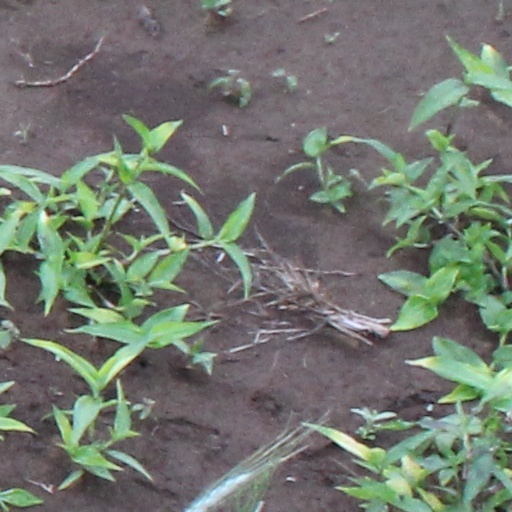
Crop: wheat